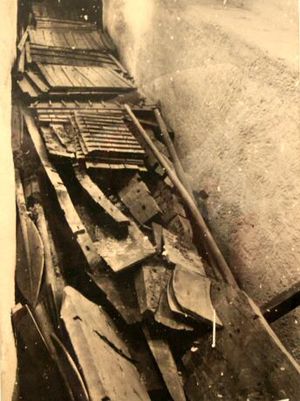
Keops skib
Skibsfundet i stenrum (billede taget i 2005 af billedet).
Keops båd eller Keops skib er et søfartøj, som ved et tilfælde blev fundet i 1954 og lå som et fuldt intakt samlesæt i 1224 stykker ved Giza-pyramidekomplekset i et lukket stenrum ved foden af en af pyramiderne. Keops skib er 43,6 meter langt og 5,9 meter bredt og er ca. 4.500 år gammel. Stykkerne har parvise mærker, så man lettere kunne samle det. Dog tog det 13-14 år at samle det.